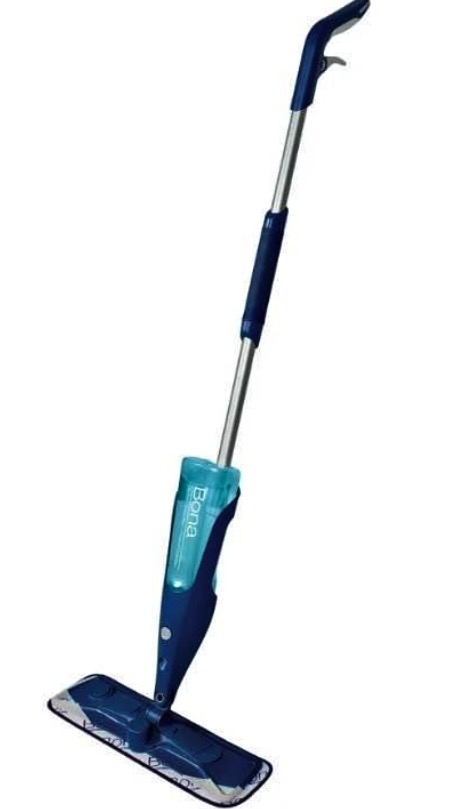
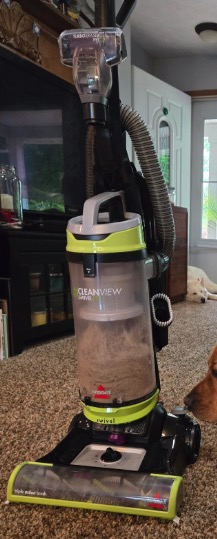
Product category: items_vacuum
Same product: no